Buddhavaṃsa

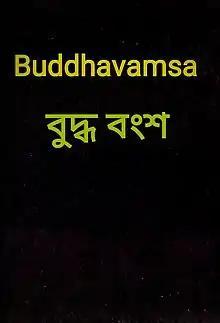
Buddhavamsa

The first chapter tells how Gautama Buddha, to demonstrate his supernormal knowledge, creates a jewelled walkway in the sky. In seeing this display, Sāriputta asks the Buddha: